Mound Hill Archaeological Site

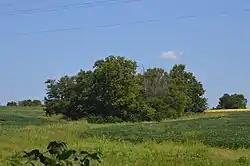
Roadside view

Mound Hill (also known as the "Nelson Gay Mound") is an archaeological site in the Bluegrass region of the U.S. state of Kentucky. Located north of Winchester in far northern Clark County, the site is part of a group of Indian mounds lining Stoner Creek, although by far the largest of the group. The mound has frequently attracted attention from mapmakers and other surveyors, due to its large size; it was measured at (circumference) and (height) by an 1884 survey, which pronounced it a "romantic sight" due to its hilltop location between Stoner Creek and Pretty Run. The surveyors suggested that its linear shape with a central depression might have been the result of erosion or of the construction of multiple mounds that were later merged into one. It lies approximately west of the rest of the group, which occupies the summit of a narrow ridgeline known as the "Devil's Backbone." Digging at these mounds, which were seemingly related to Mound Hill, produced artifacts such as pottery and a pipe, as well as numerous stone box graves.